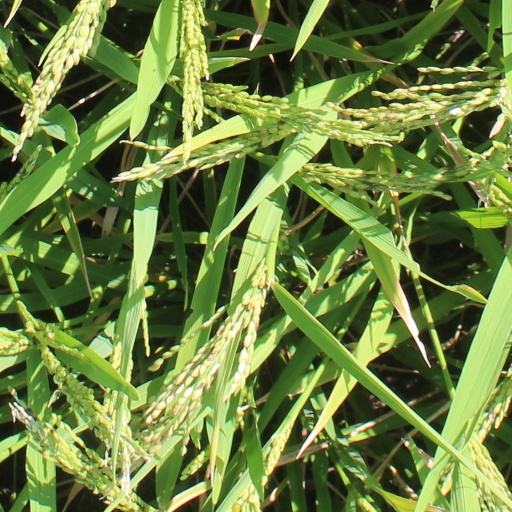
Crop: rice